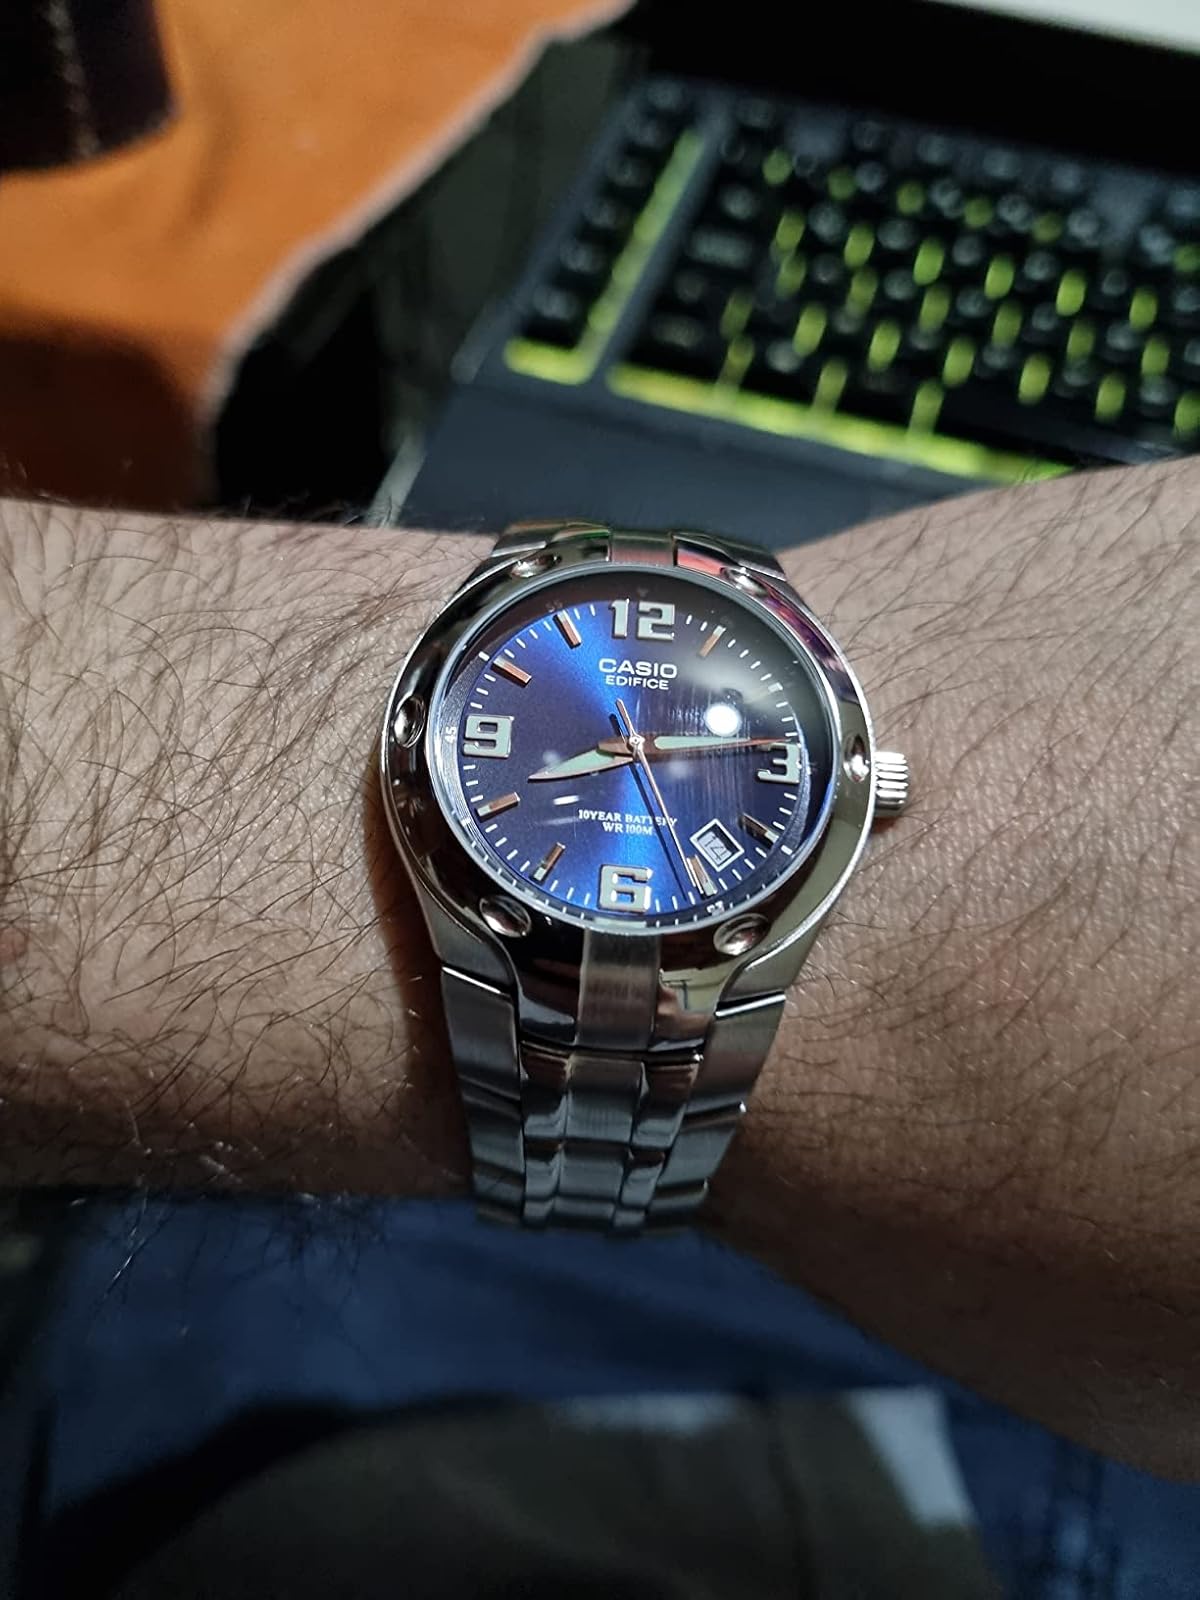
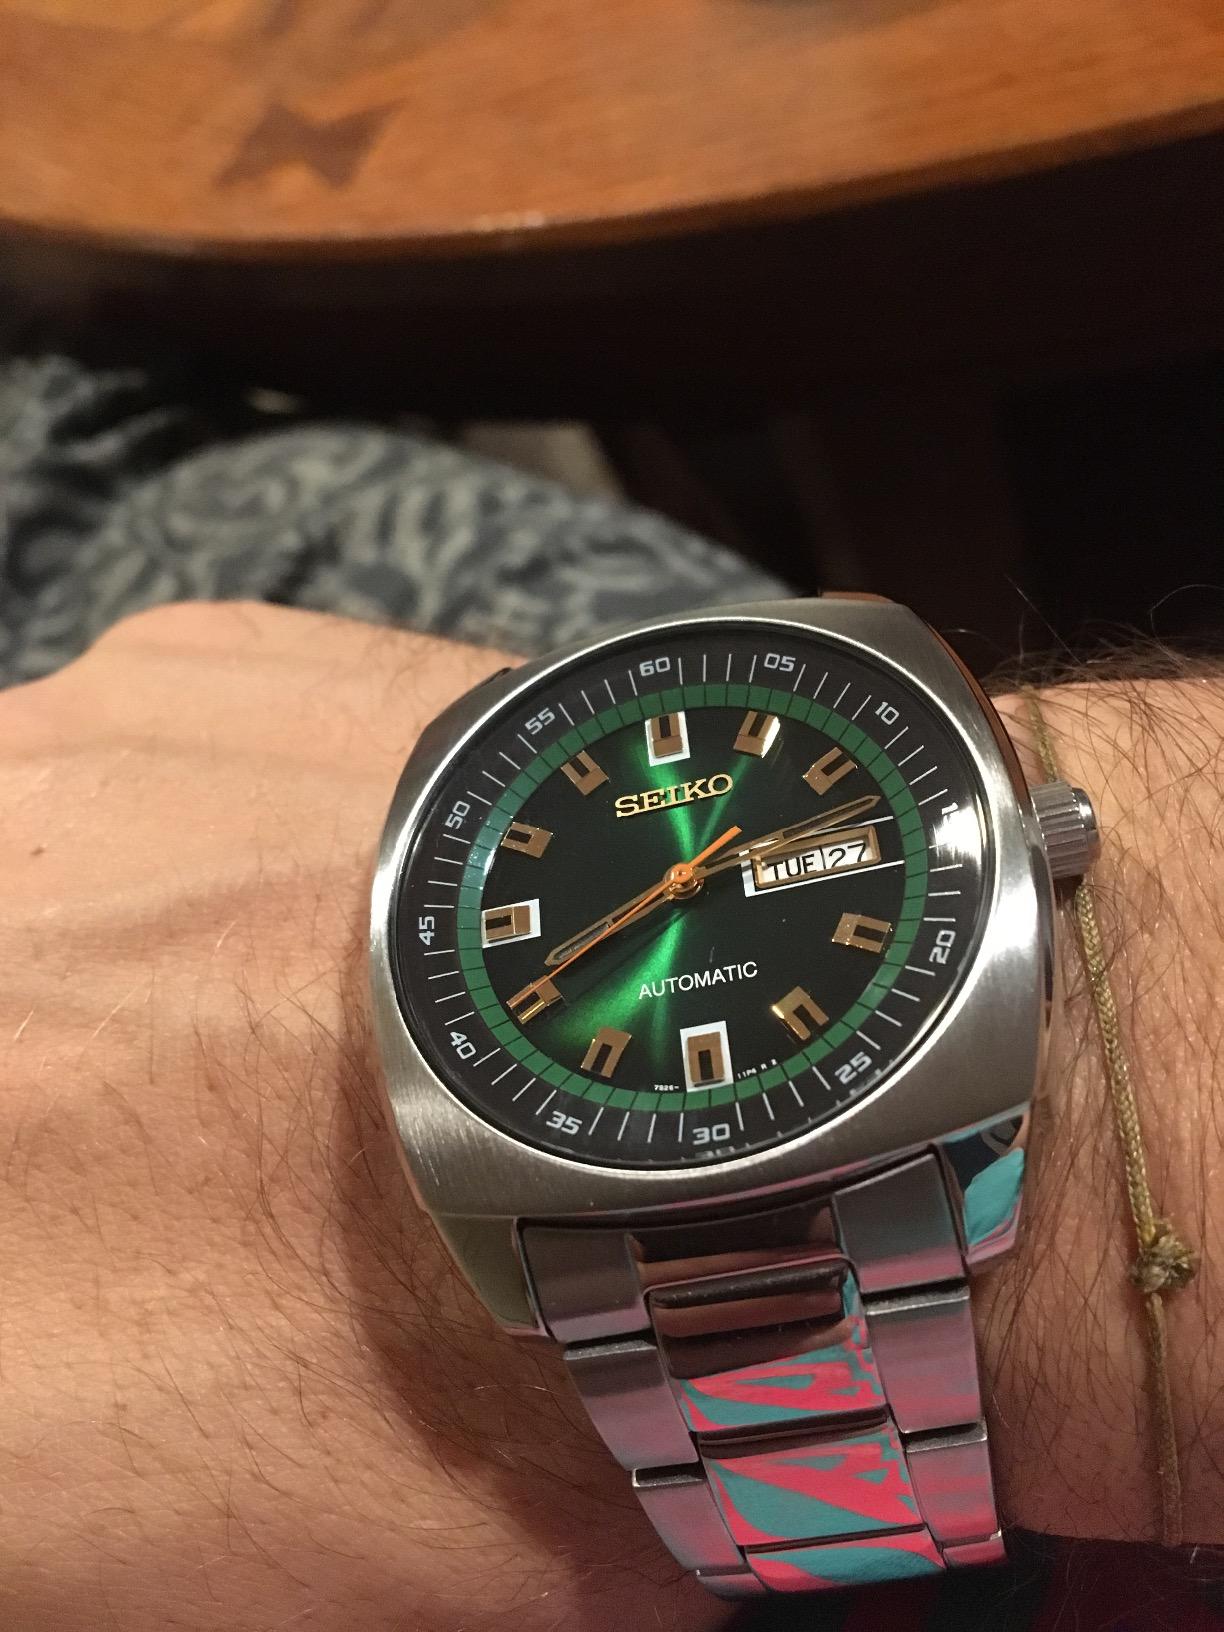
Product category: accessories_watch
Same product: no